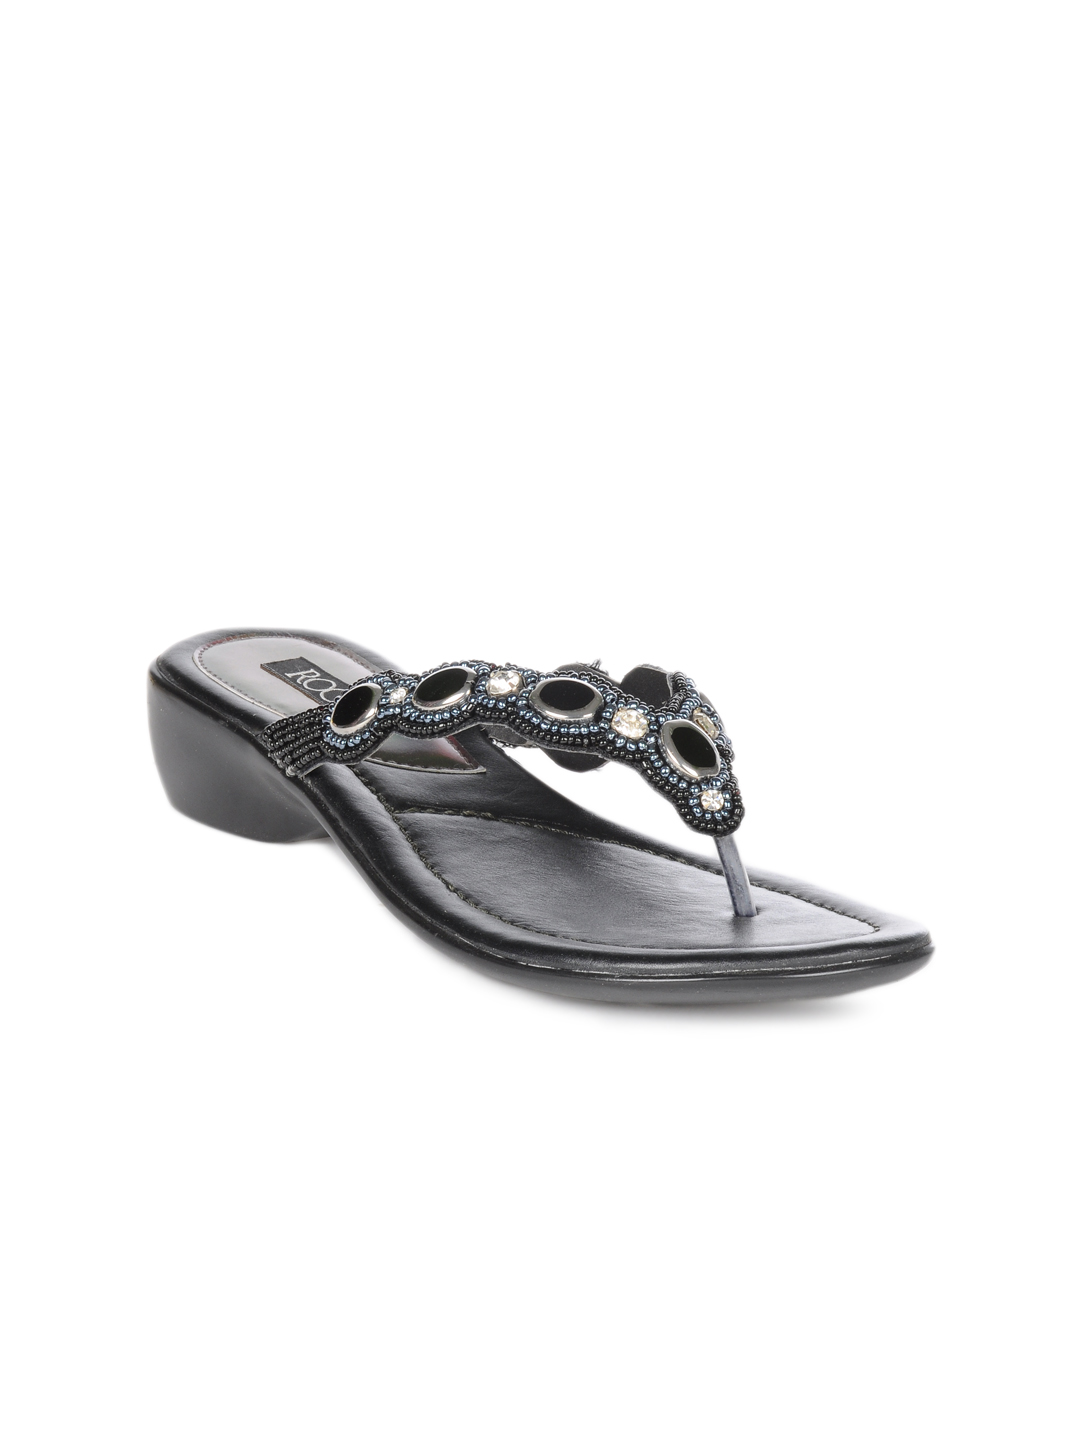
Rocia Women Black Flats
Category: Footwear / Shoes / Heels
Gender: Women
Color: Black
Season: Winter 2012
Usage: Casual